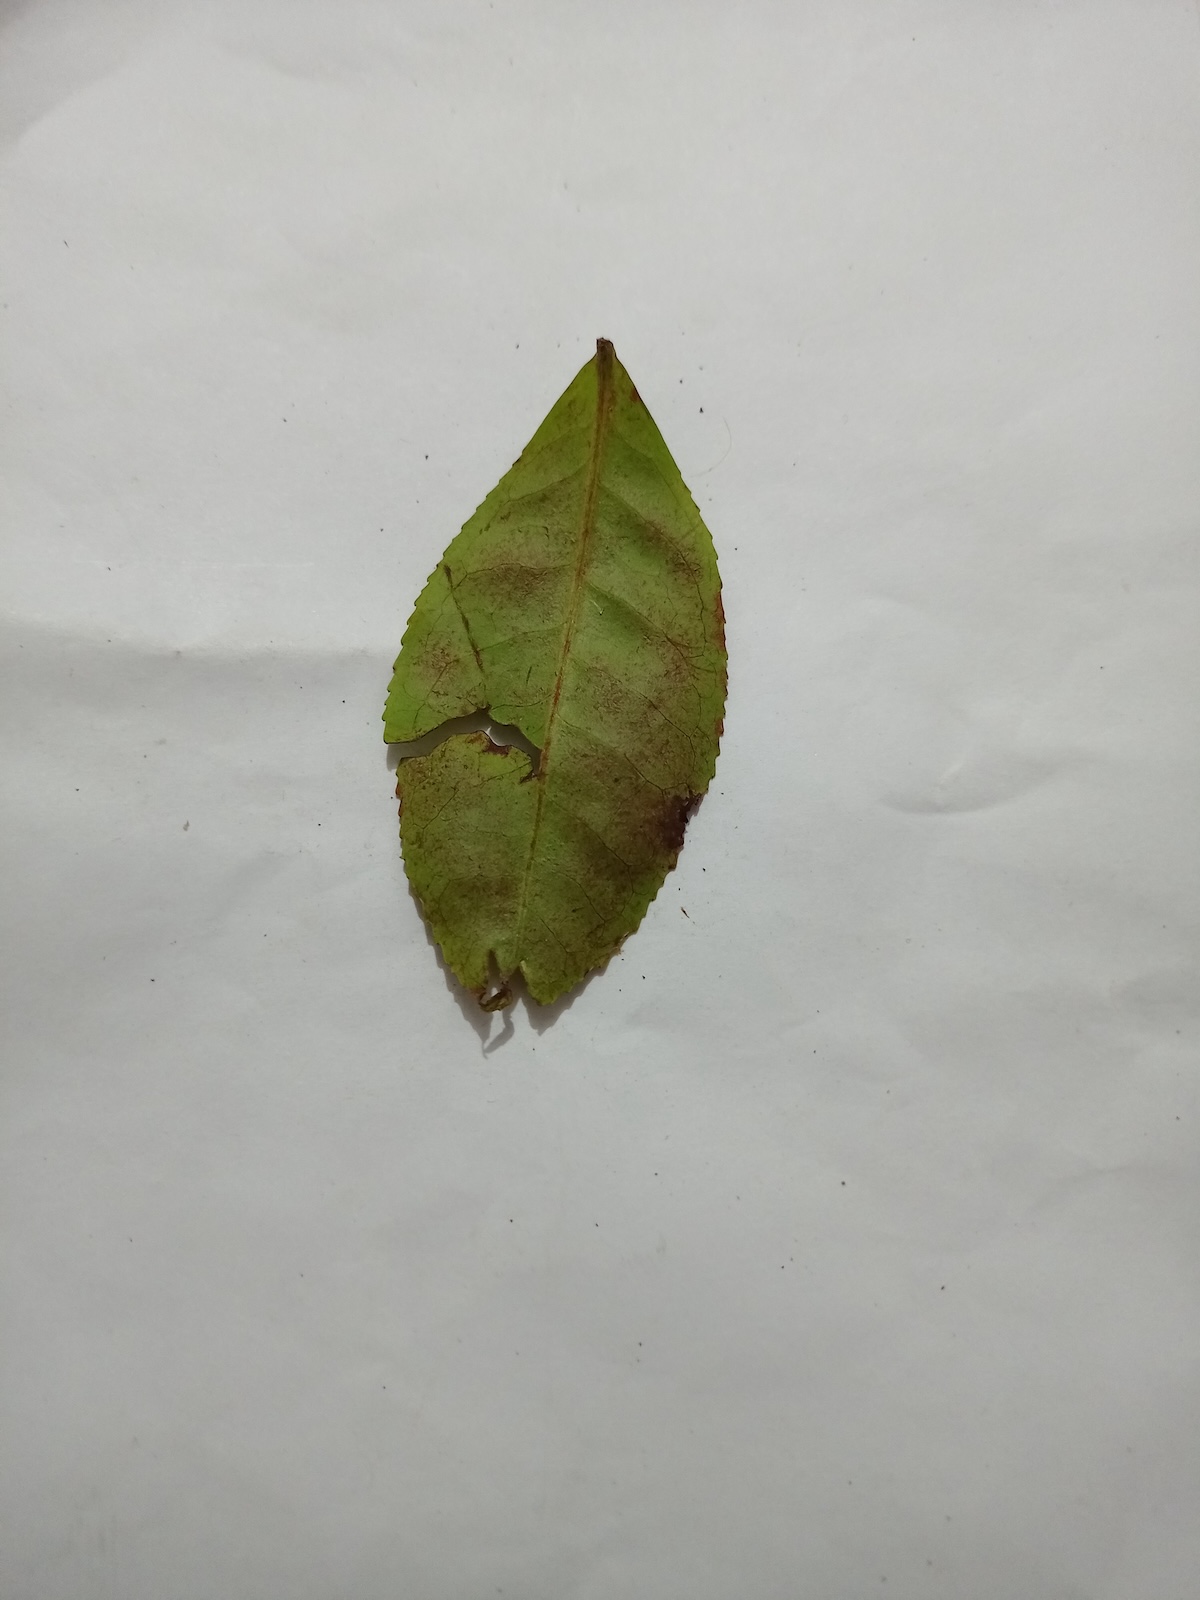
Label: Red spider